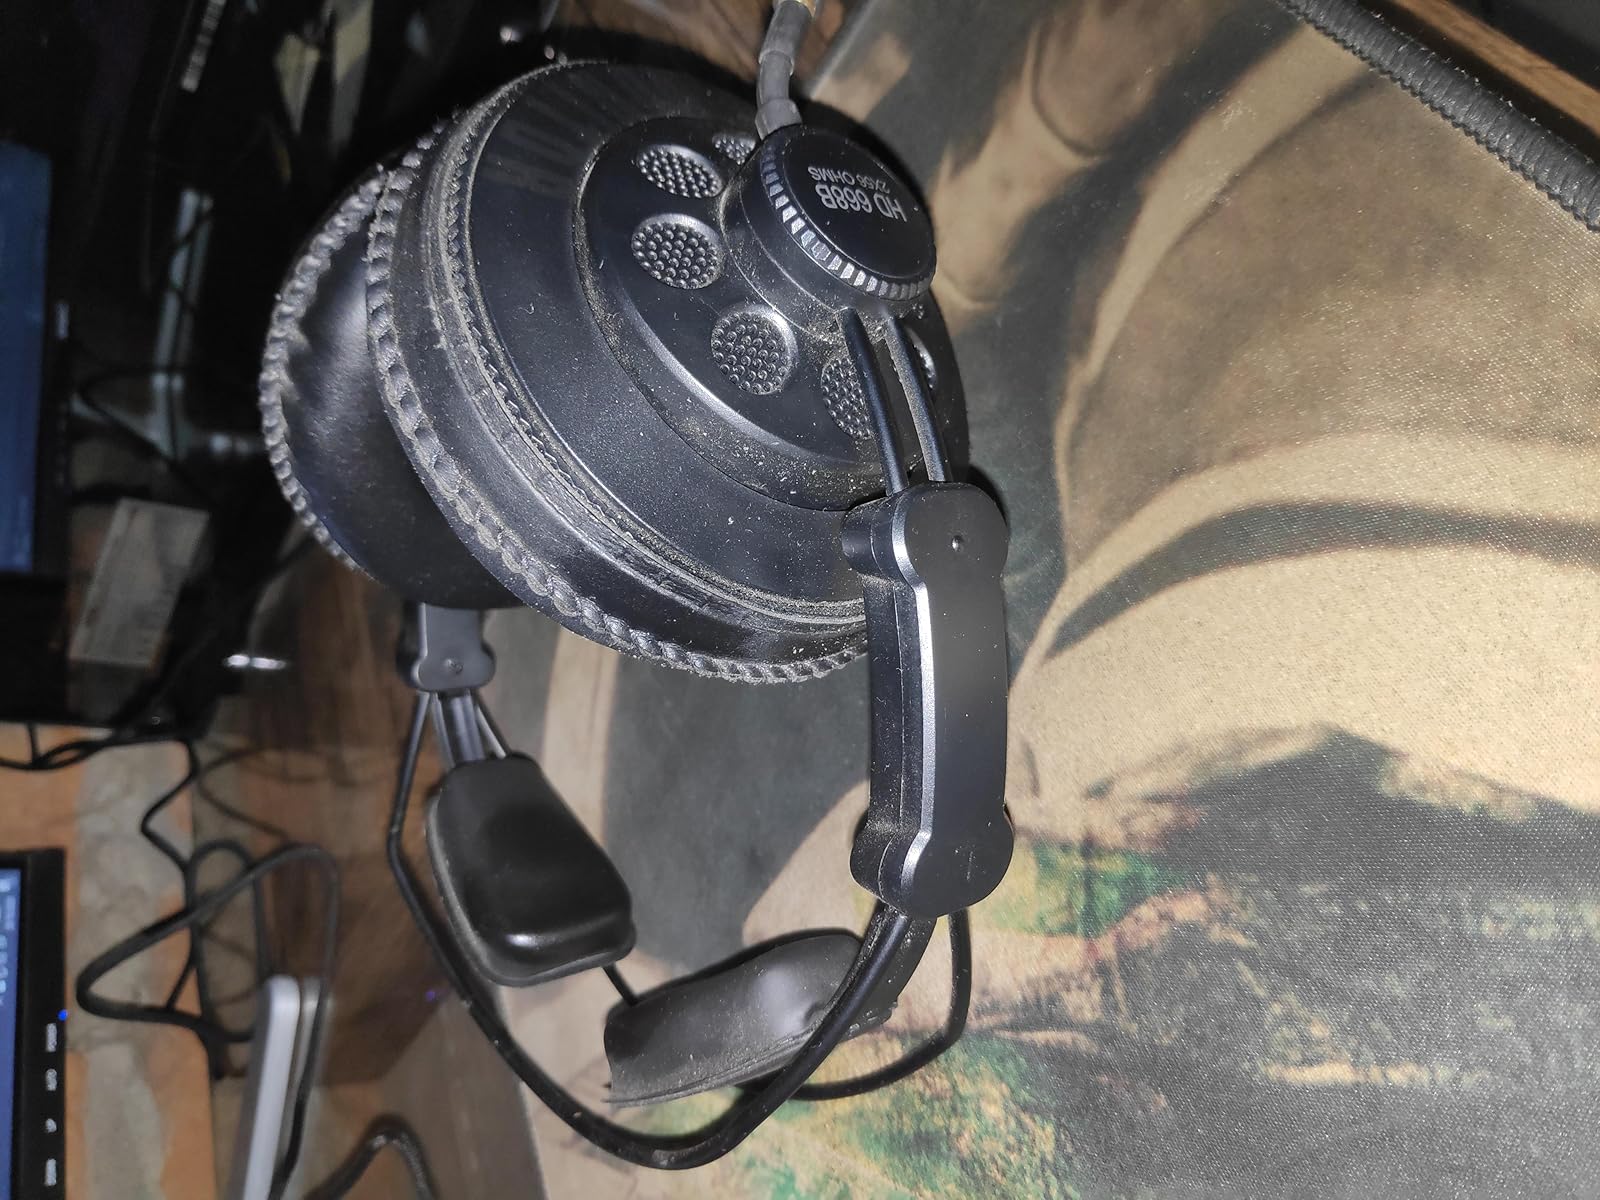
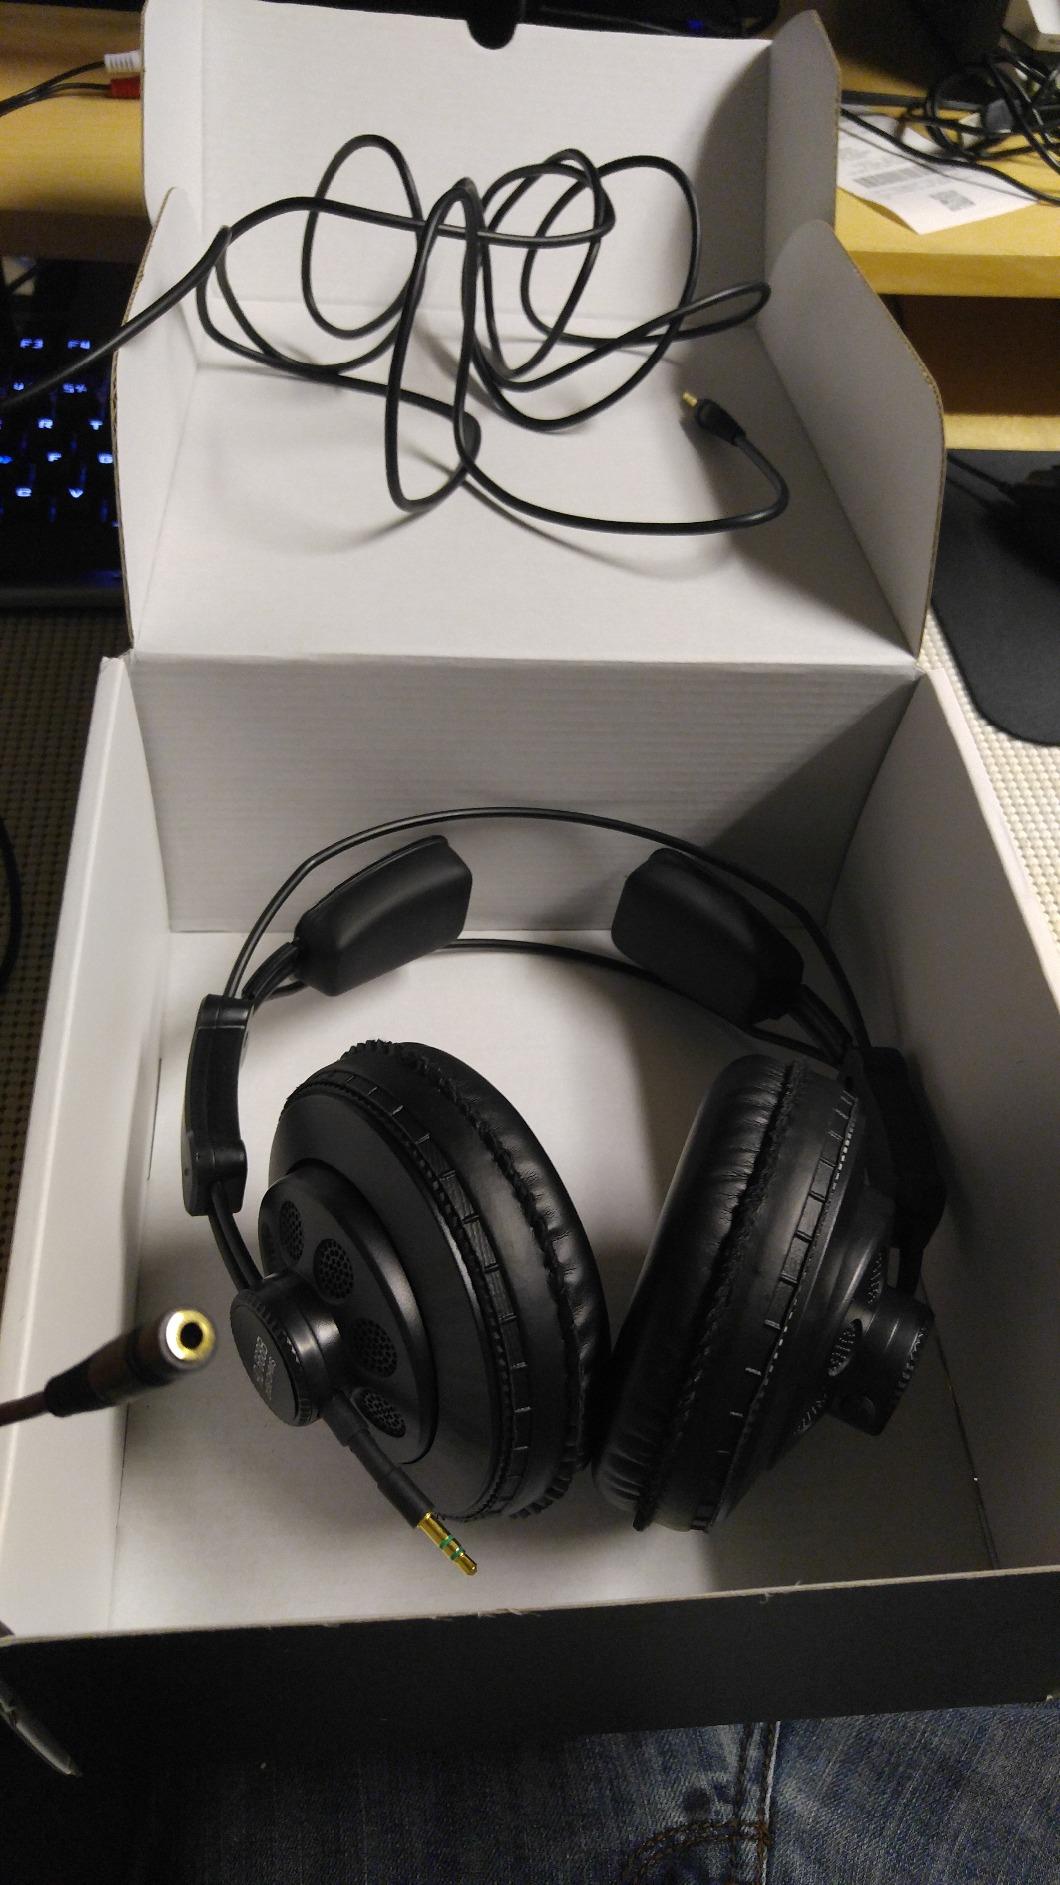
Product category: headphones
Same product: yes